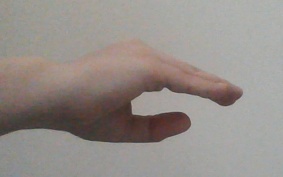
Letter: jeem